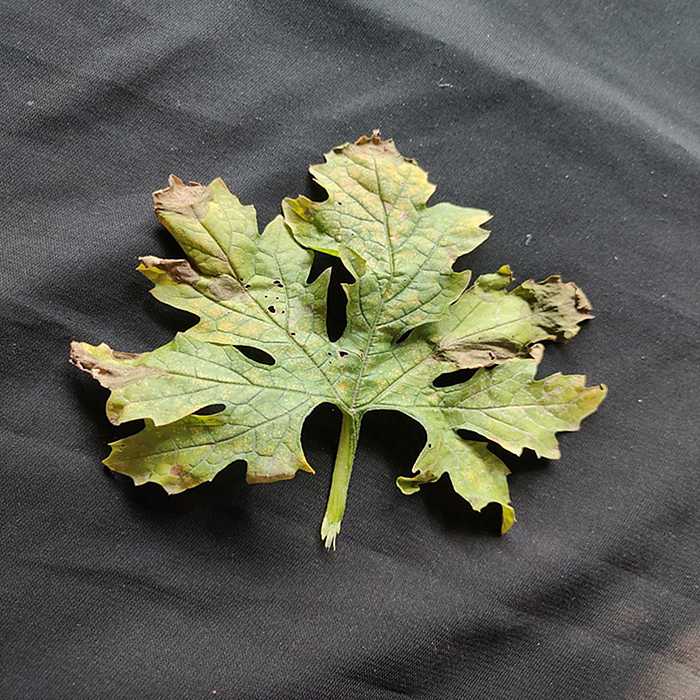
Plant: Bitter Gourd
Label: Mosaic virus